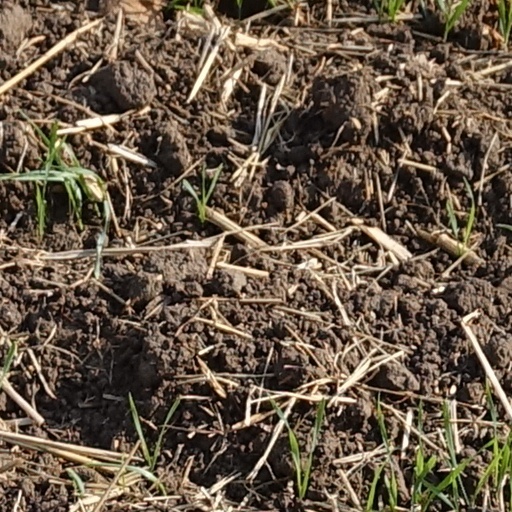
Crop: wheat